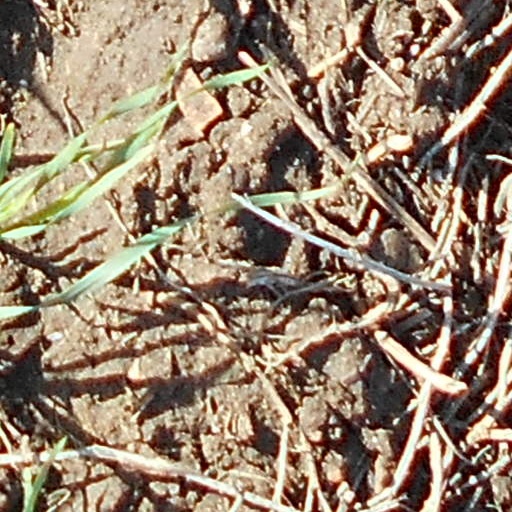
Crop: wheat